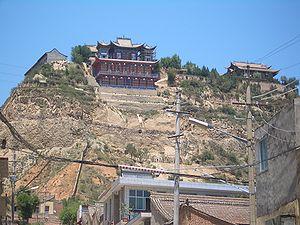
Linxia, autrefois Hezhou, est une ville de la province du Gansu en Chine. C'est une ville-district, chef-lieu de la préfecture autonome hui de Linxia, qui est le centre de la minorité ethnique du Dongxiang. Linxia a probablement une majorité de population musulmane.